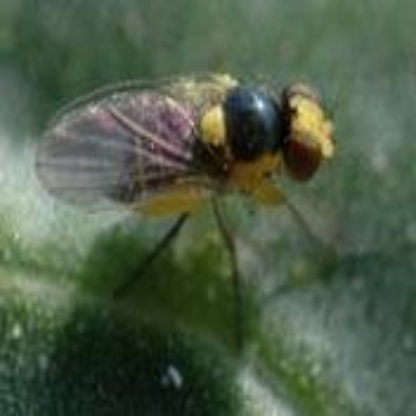
Nhãn: Rầy Nâu (Brown Plant Hopper)